Marie-Louise Bruyère

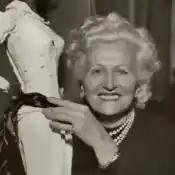
Marie-Louise Bruyère in 1950

Marie-Louise Bruyère (6 October 1883 – ), mostly known as Madame Bruyère, was a French fashion designer of the 1930s, 1940s and 1950s, operating out of Paris and importing her fashion lines abroad.